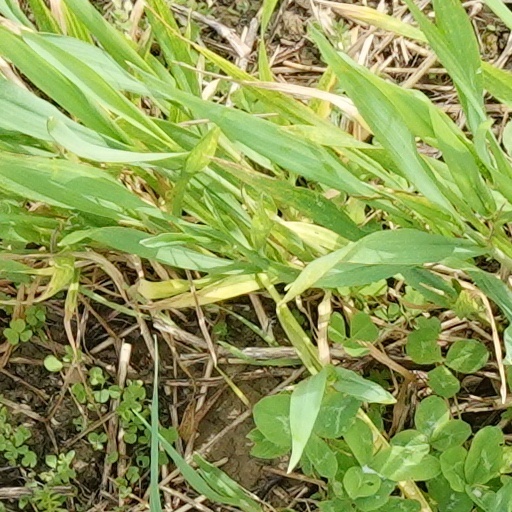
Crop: wheat